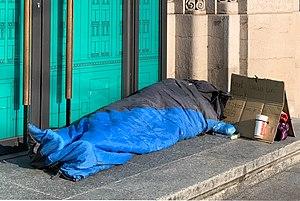
Un sans-abri dans un duvet dans le centre-ville de Lausanne (Suisse). Inscrit sur le carton